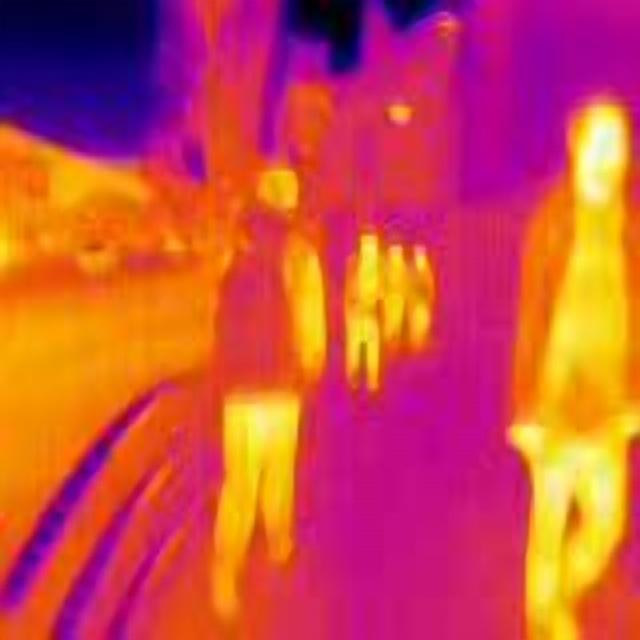
Detected objects:
label: person
label: person
label: person
label: person
label: person